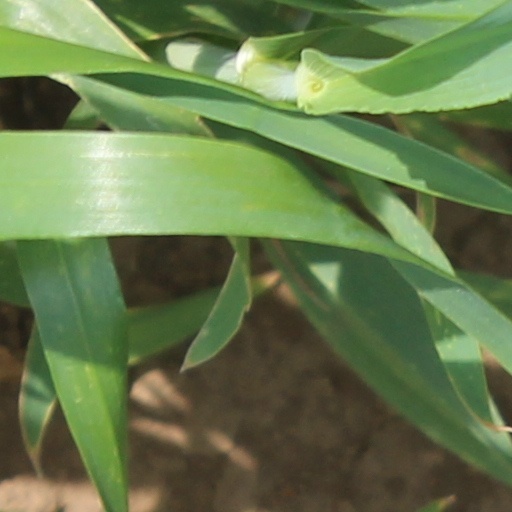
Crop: wheat